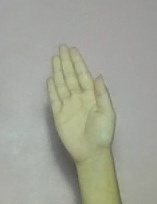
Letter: seen